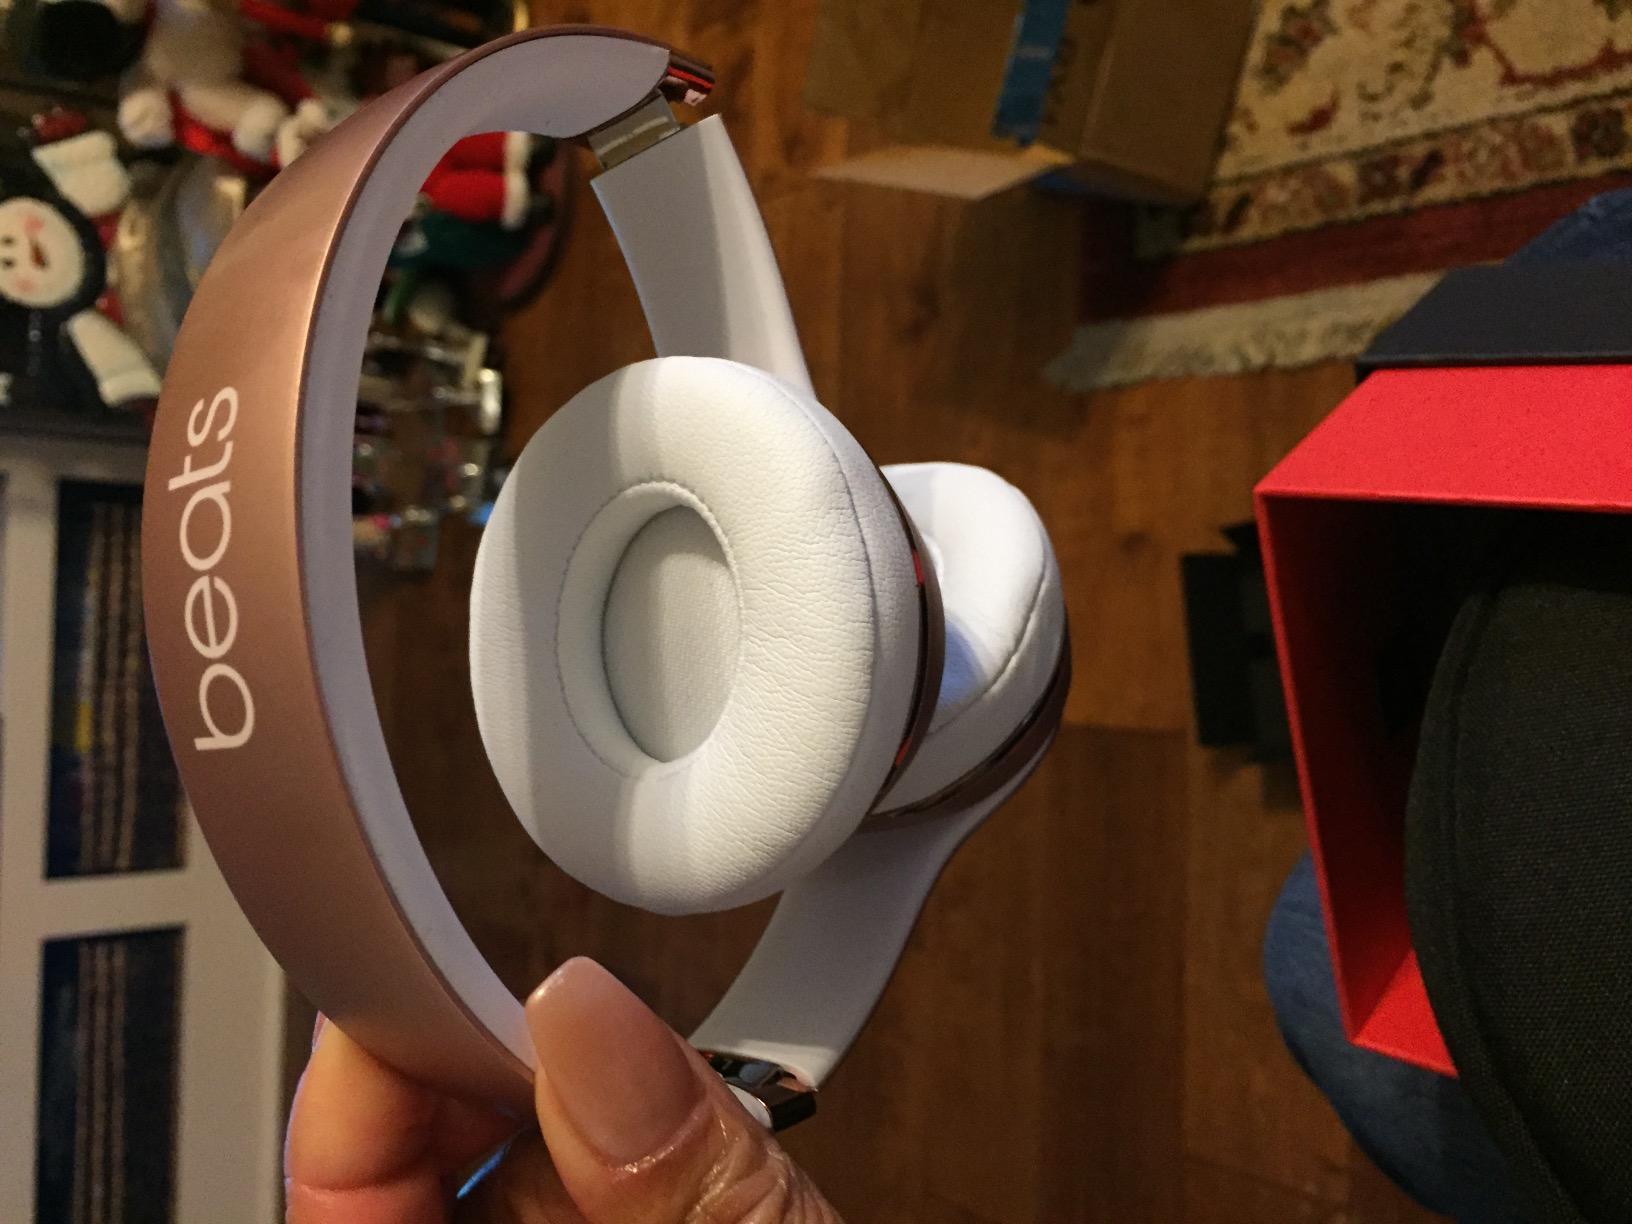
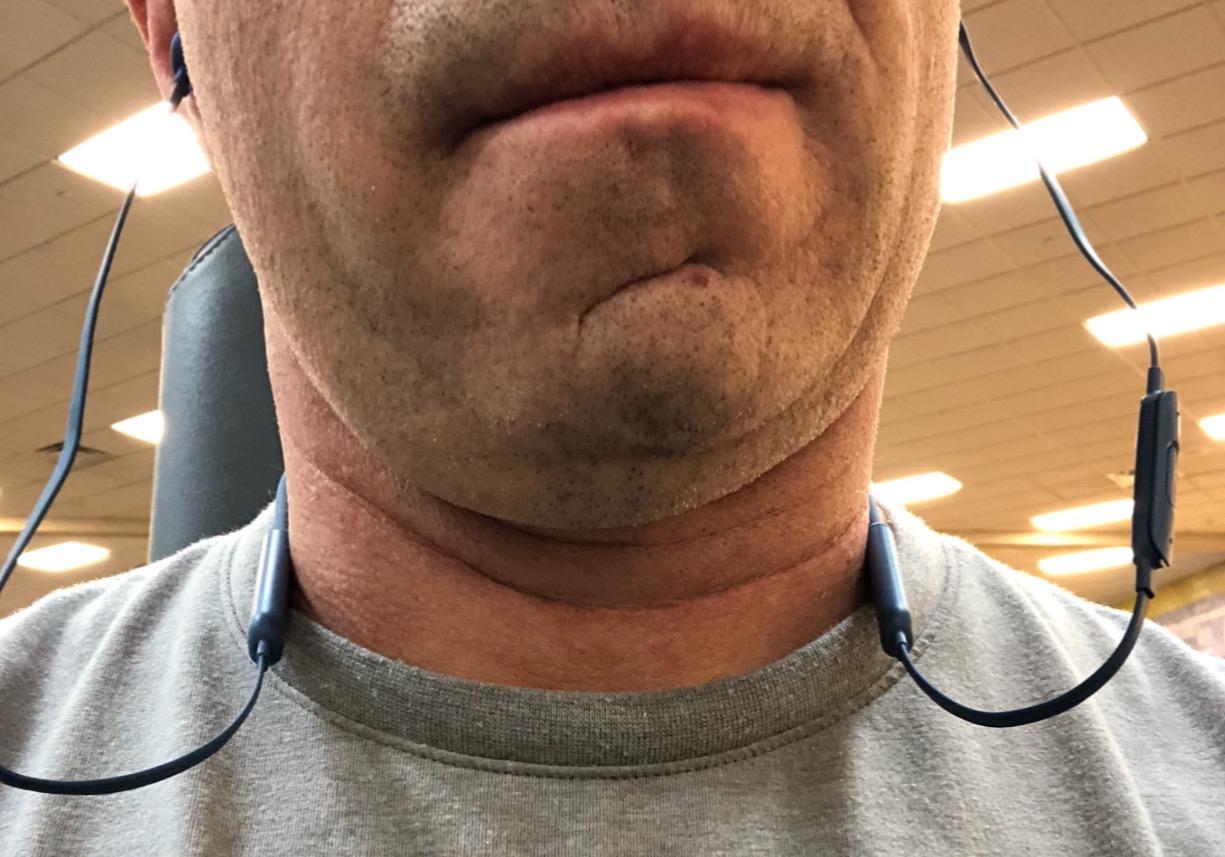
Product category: headphones
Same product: no